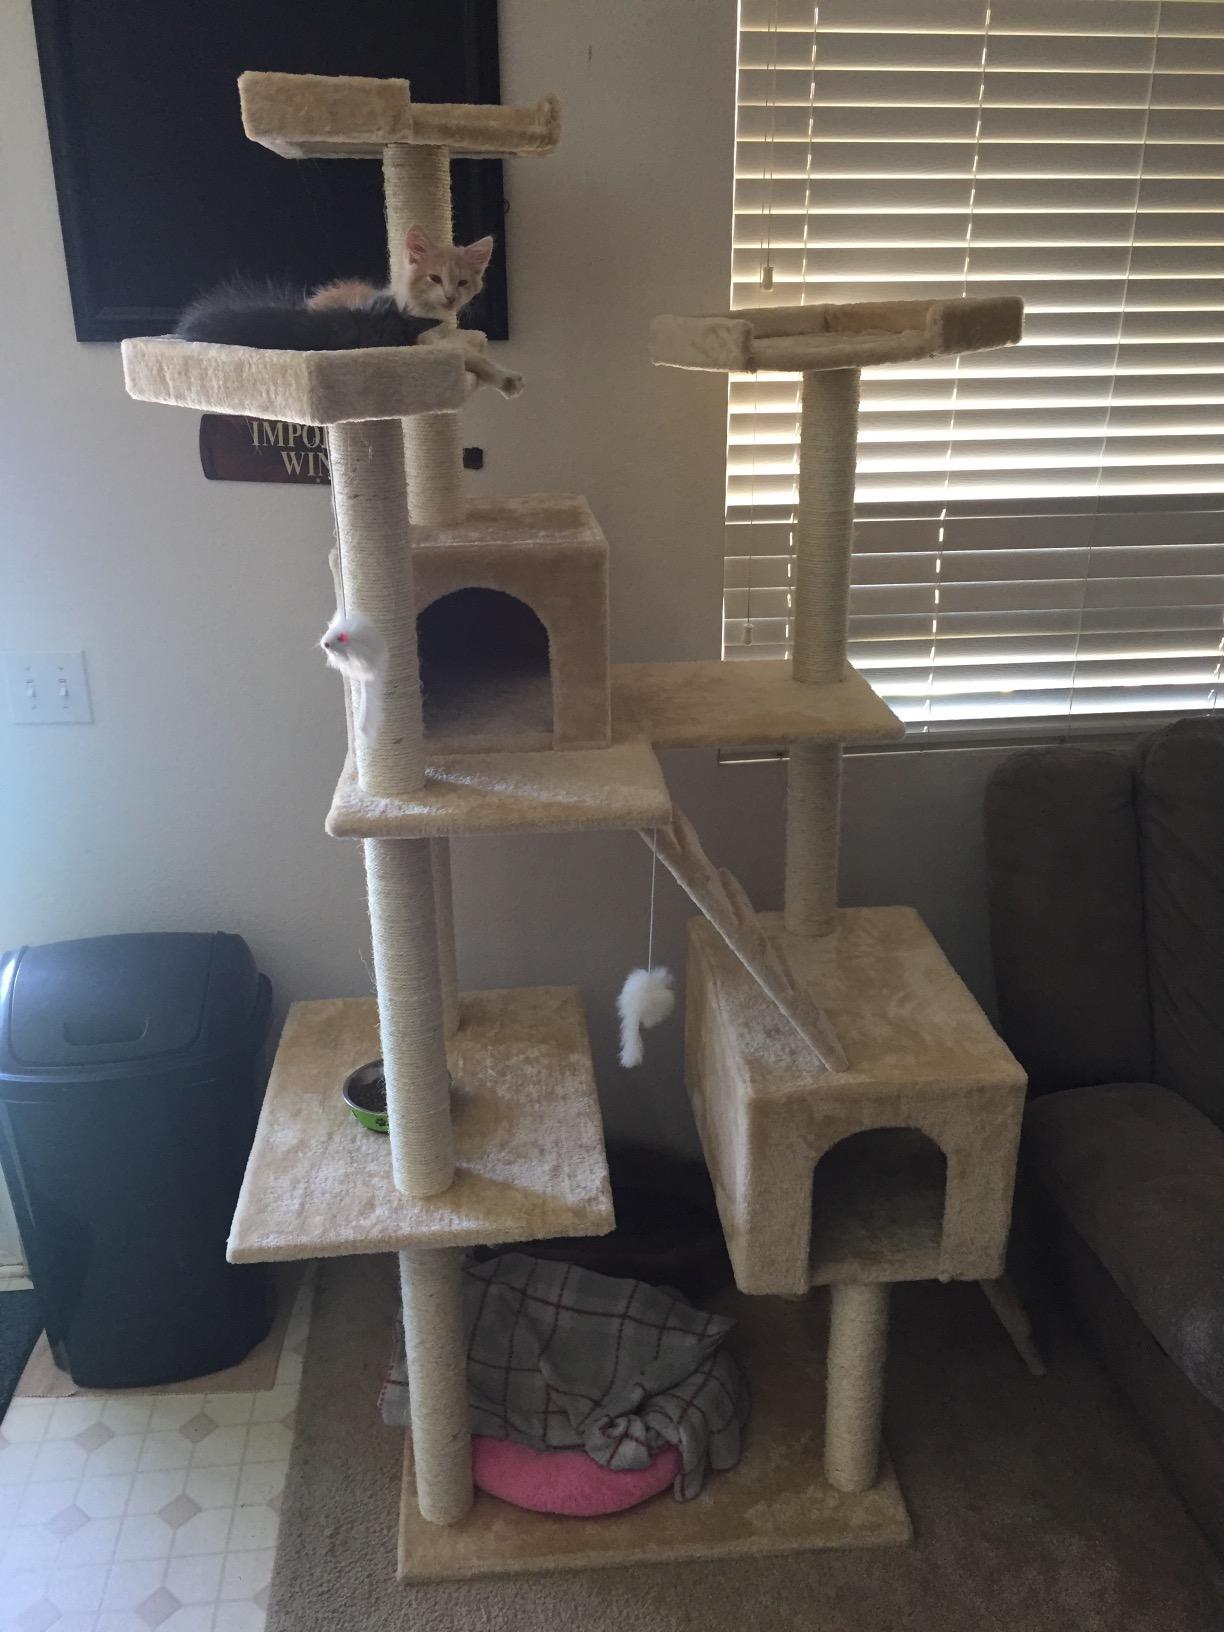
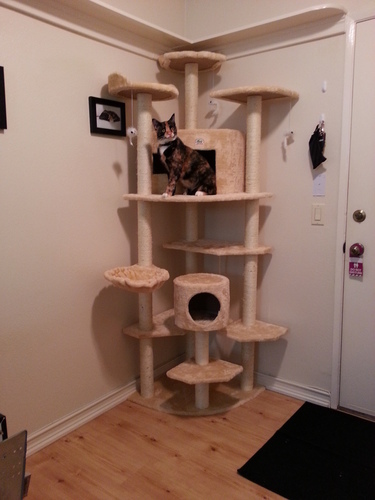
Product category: items_cat tree
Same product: no